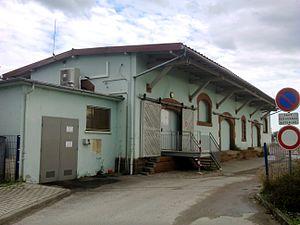
Gare de Vendenheim.
La gare de Vendenheim est une gare ferroviaire française située sur le territoire de la commune de Vendenheim, dans le département du Bas-Rhin, en région Grand Est.